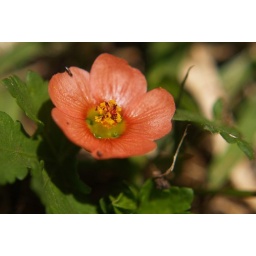
This little delicate flower in the grass was only 1cm wide!